Marston Mat

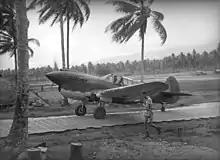
A Curtiss P-40 Warhawk taxiing along Marston Mat at Milne Bay, Papua New Guinea in September 1942

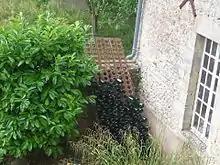
Marston Mat repurposed for storage of empty wine bottles on a farm in Normandy in 2007. Hooks and slots along long edges clearly visible

In 1939, the United States Army Air Corps began exploring the use of runway mats for the construction of unimproved airfields. Systems for this purpose had already been tested by Britain, which used a material similar to heavy duty chicken wire, and France, using a grid of steel chevrons. The design directive for what would become the Marston mat was officially assigned to the Army Corps of Engineers on December 11, 1939. Development of landing mats in the United States began in December 1939 at Langley Field. The responsibility for development was shifted to the Engineer Board at Fort Belvoir in May 1940. Gerald G. Greulich of the Carnegie Steel Company also contributed to the design efforts. Early versions tested during the summer of 1940 were solid (non-perforated), ribbed steel. The design was modified during the winter of 1940-1941 with the distinctive punched holes seen in the production version.